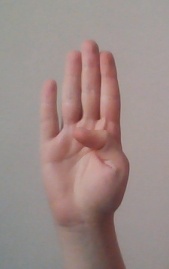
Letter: kaaf